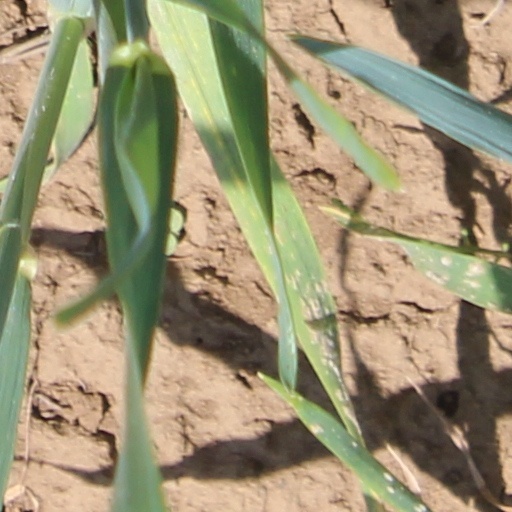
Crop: wheat